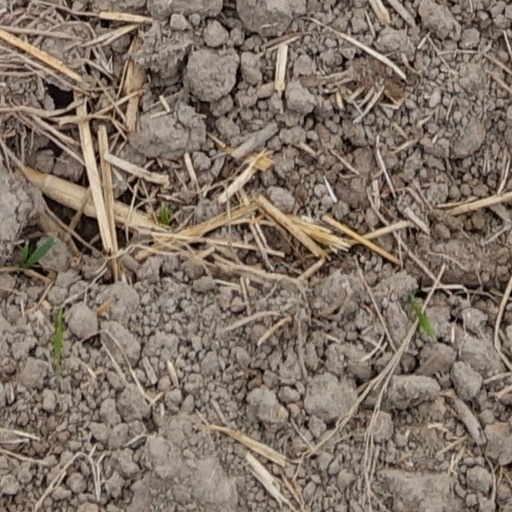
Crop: wheat